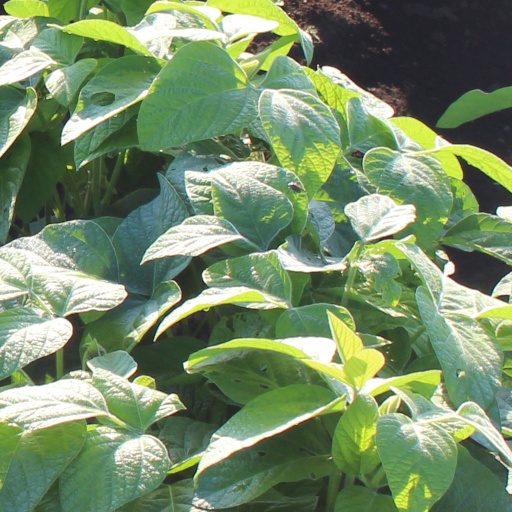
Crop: soybean